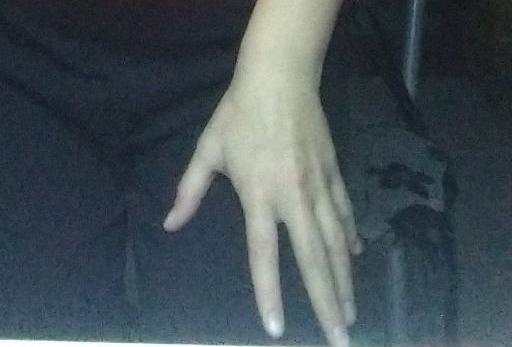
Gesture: no_gesture